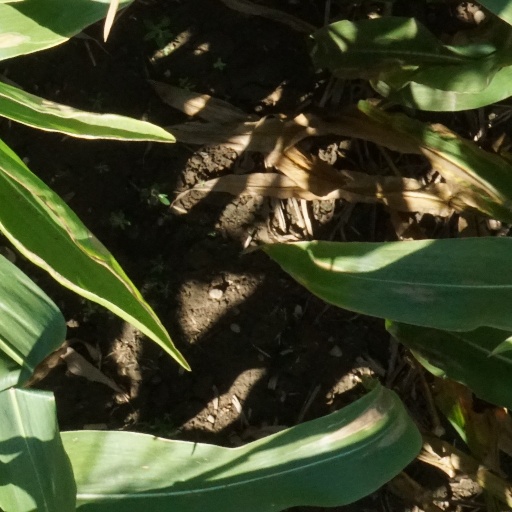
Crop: maize; corn